Billy Strachan

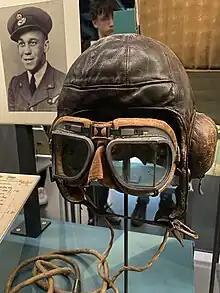
Strachan's flying helmet and goggles

Eventually, a young officer came to Strachan's aid, telling Strachan that he was educated and knew that Jamaica was in West Africa. Strachan decided it was best not to correct the young officer on Jamaica's actual location. Later in life, he described the young officer as a "Hooray Henry type", a pejorative British term for an arrogant upper-class man. Strachan was taken inside the building and introduced to a Flight Lieutenant. He underwent health, education and intelligence tests; passing all these tests, he was given an RAF uniform. He was sent on a train to Blackpool later that evening for military training.